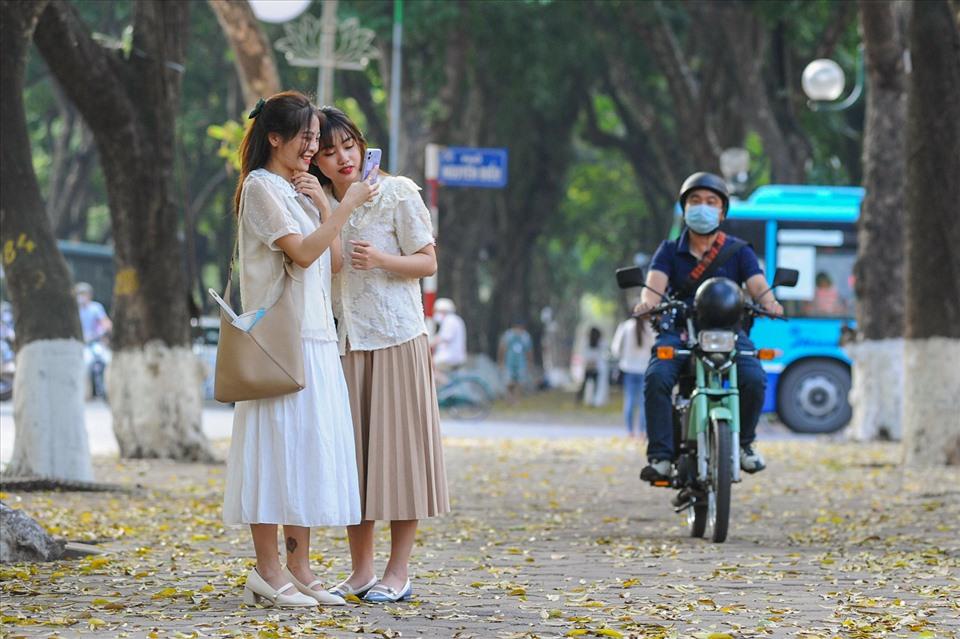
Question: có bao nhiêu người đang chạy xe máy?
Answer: một người